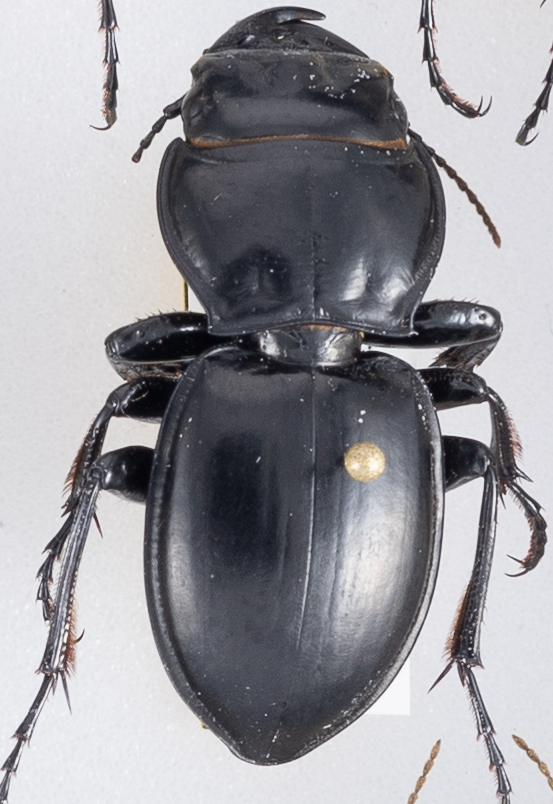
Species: Pasimachus californicus
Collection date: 2018-08-08
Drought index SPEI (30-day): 0.47
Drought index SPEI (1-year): -0.62
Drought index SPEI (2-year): -0.62